Timeline of Australian inventions

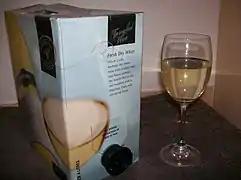
4L of Australian white wine

1965 – Wine cask – Invented by Thomas Angove of Renmark, South Australia, the wine cask is a cardboard box housing a plastic container which collapses as the wine is drawn off, thus preventing contact with the air. Angroves' original design with a resealable spout was replaced with a tap by the Penfolds wine company in 1972